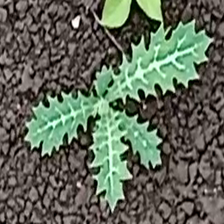
Weed species: Bilayat_(Mexicana_Argemone)